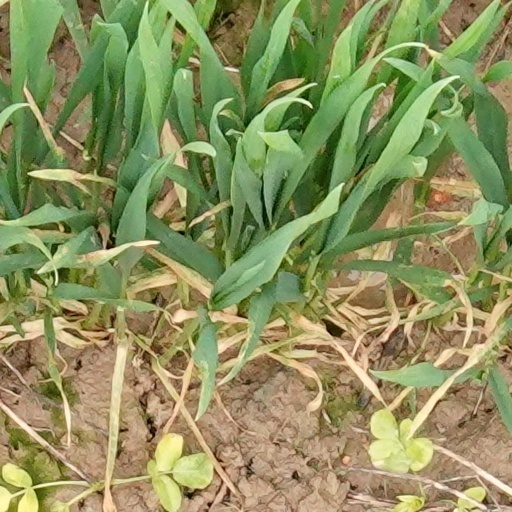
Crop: wheat